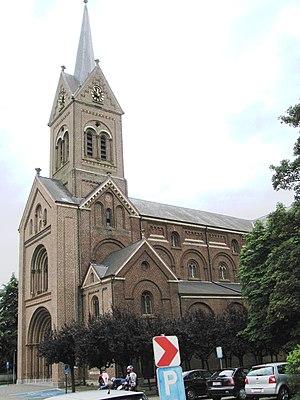
Cette page regroupe l'ensemble des monuments classés de la ville belge de Lummen.